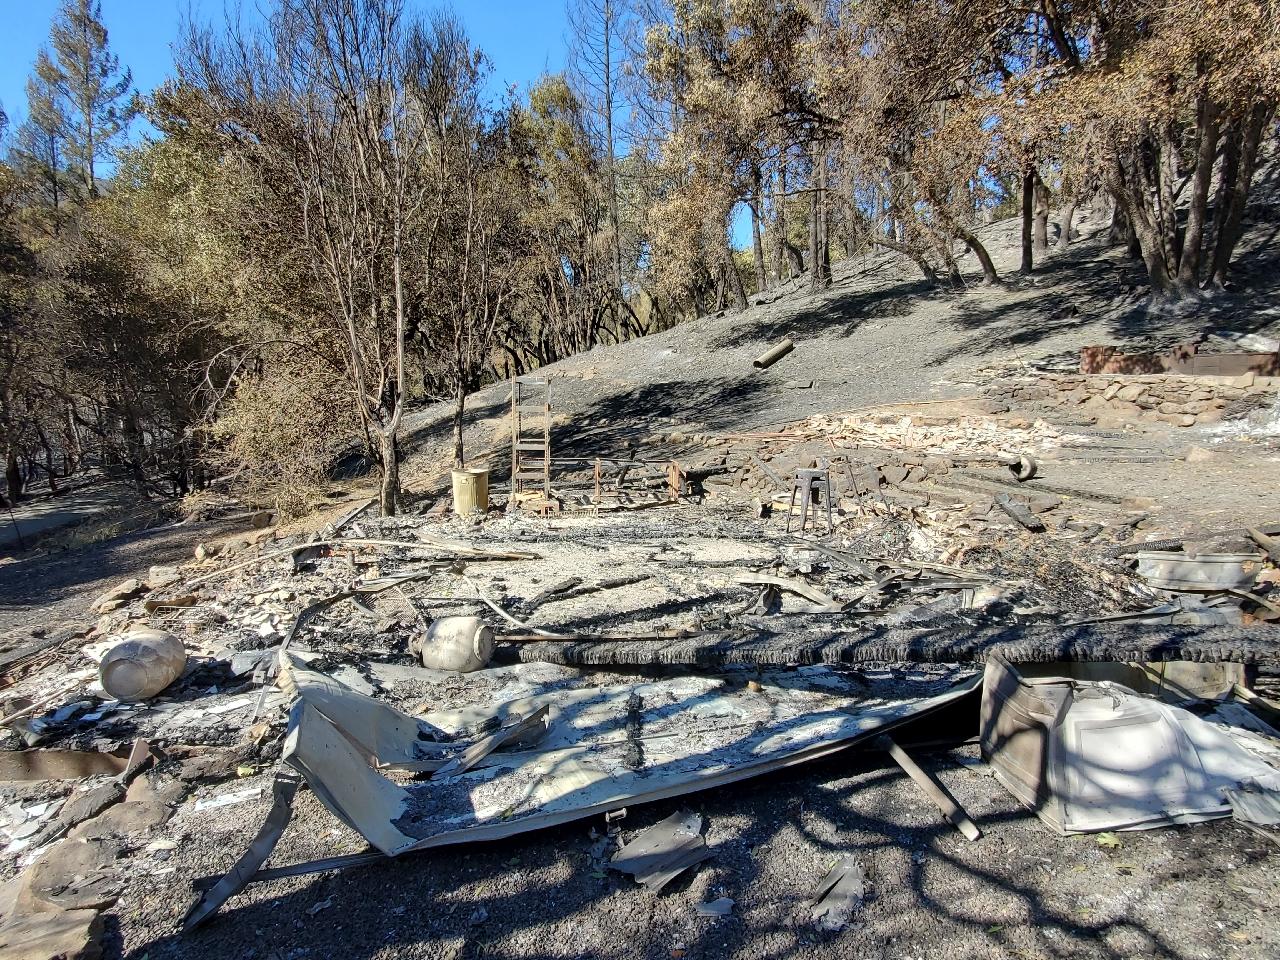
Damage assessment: destroyed